Yang Chaoyue

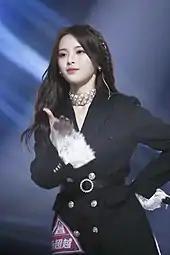
Yang Chaoyue during "Produce 101" final

In April, Yang Chaoyue and three of her CH2 teammates were chosen to represent Wenlan Culture on reality girl group survival show "Produce 101" aired from April 21 to June 23, 2018, on Tencent Video. She ranked third with over 139 million votes and debuted as a member of Rocket Girls 101 on June 23. In September she released her first solo song, a promotional single, titled "Follow Me". In November, Yang was announced to make her acting debut in the historical drama "The Promise of Chang'an".